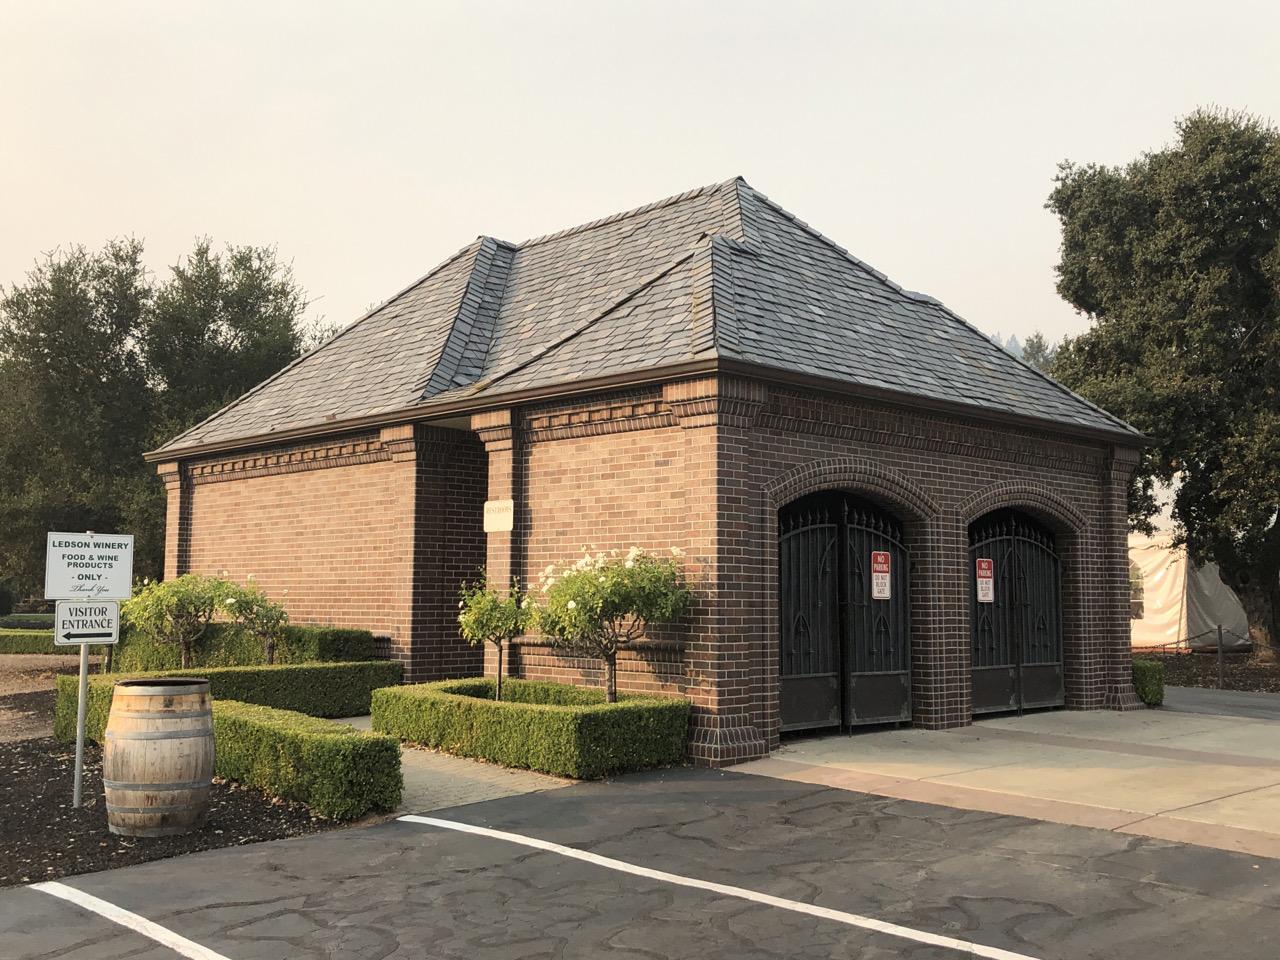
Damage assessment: no_damage